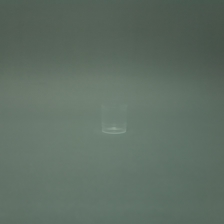
Color: white/transparent
Cap type: standard cap